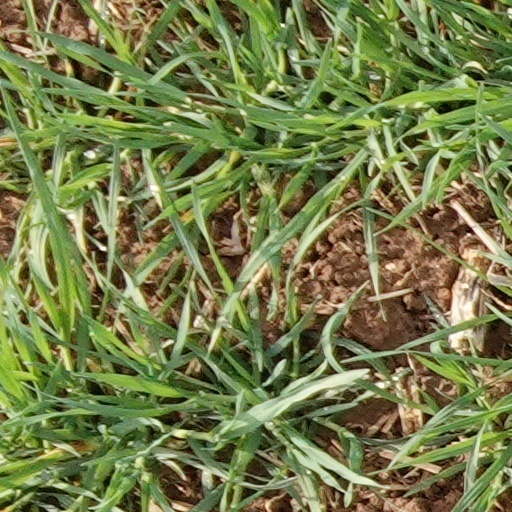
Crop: wheat